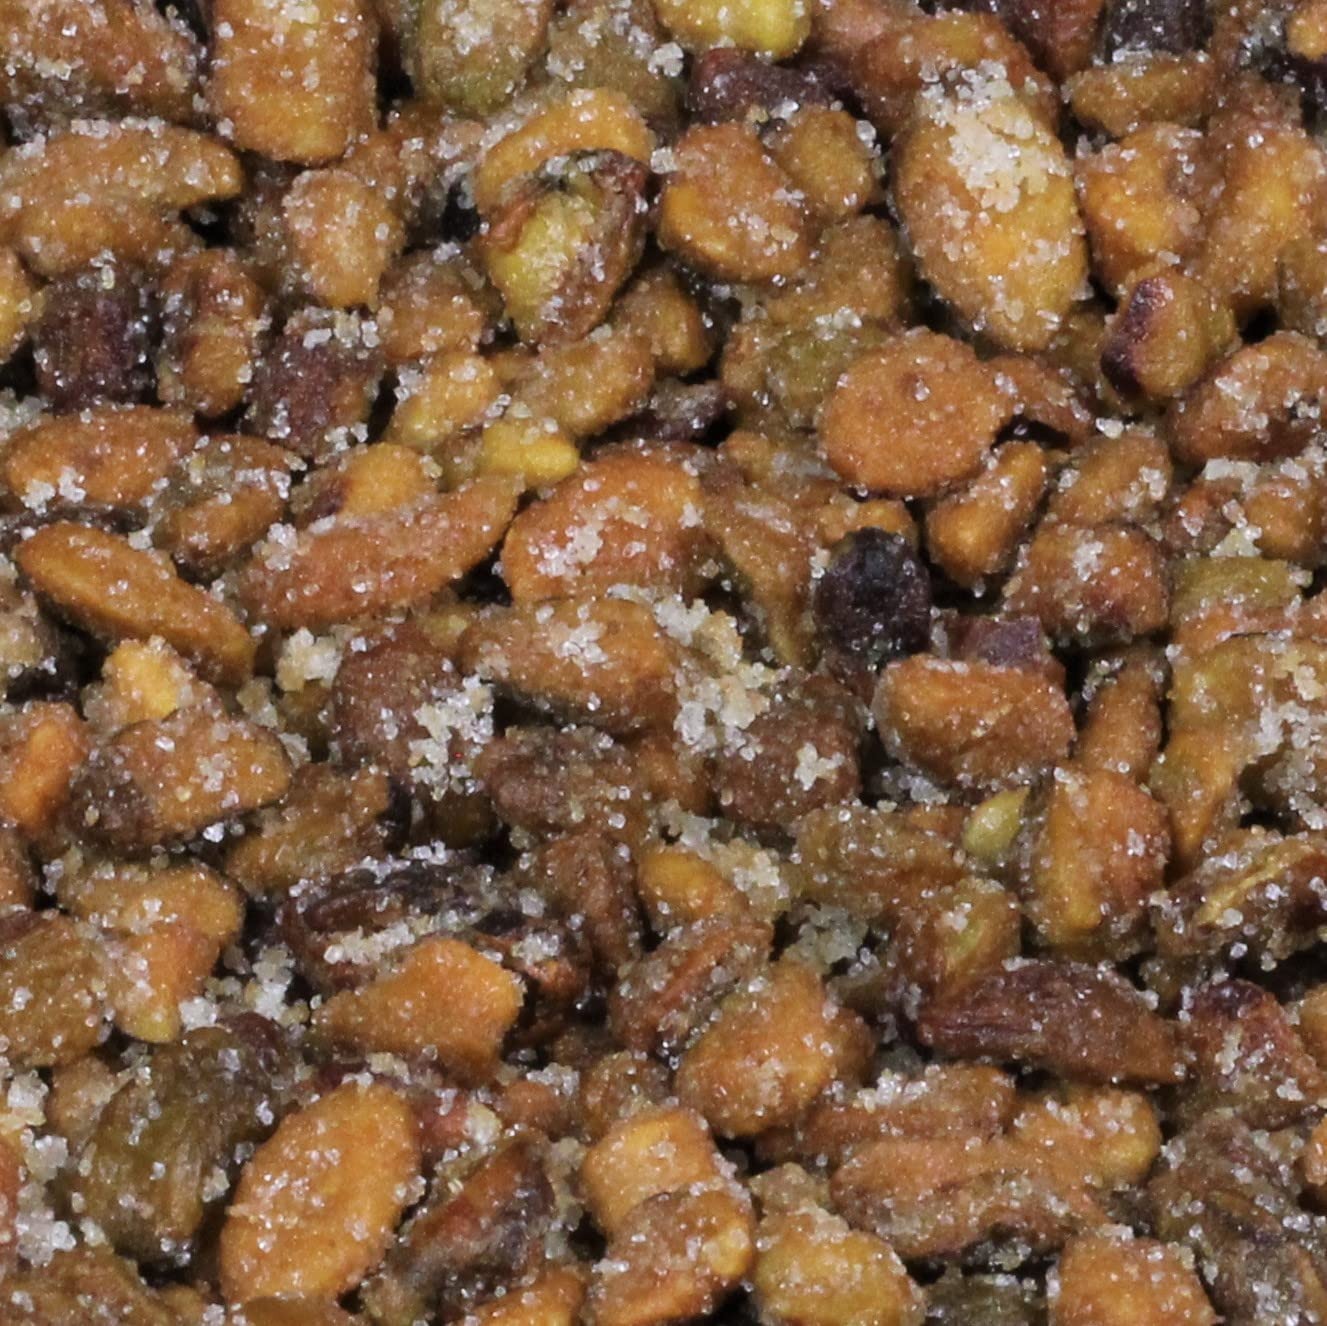
Item Name: BBQ Honey Roasted Pistachio (Shelled, No Shell) by It's Delish, 5 lbs Bulk | Gourmet Pistachio (Shelled, No Shell) in Honey Sugar Coating and Barbecue Seasoning, Sweet & Savory Seed Snack - Vegan, Kosher Parve
Bullet Point 1: Premium BBQ Pistachio (Shelled, No Shell) with a well-seasoned coating for a mouthwatering treat.
Bullet Point 2: This BBQ Pistachio (Shelled, No Shell) nuts make an awesome treat for work, home, or the gym.
Bullet Point 3: First roasted, then the Pistachio (Shelled, No Shell) are generously seasoned to obtain a rich savory & sweet flavor.
Bullet Point 4: Pistachio (Shelled, No Shell) a rich in High is fiber, protein, phosphorus, manganese, copper, and healthy fats. These pistachios are out of the shell and very good for baking with.
Bullet Point 5: Honey-roasted Pistachio (Shelled, No Shell) nuts are vegetarian and these are also certified Kosher.
Product Description: <p></p><b>BBQ Honey Roasted Pistachio (Shelled, No Shell) by It's Delish, 5 lbs Bulk</b> <p></p>Treat yourself to a mouthwatering snack of BBQ Flavored Pistachio (Shelled, No Shell) perfectly seasoned with our house special barbecue seasoning used by home cooks and professional chefs paired with honey sugar and a tad of salt to balance the sweetness. Get these in bulk so you have enough for office munching, late night snacking and family parties. These are vegetarian and certified Kosher. Stock up and enjoy!<p></p><b>About It's Delish!</b> <p></p>It's Delish was established in 1992 and is located in North Hollywood, California. It's Delish is a food manufacturer and distributor who produces over 500 gourmet food products including licorice, sour belts, taffies, caramels, Jordan Pistachio (Shelled, No Shell), chocolates, seeds, fruits, trail mixes, spices, and the spice blends. It's Delish also produces organics and all natural products. We give you the opportunity to order from the factory direct!<p></p>It’s Delish! prides itself on the four pillars that are at the foundation of everything we do.<p></p>Innovation Quality Value Service
Value: 1.0
Unit: Count

Price: 96.99